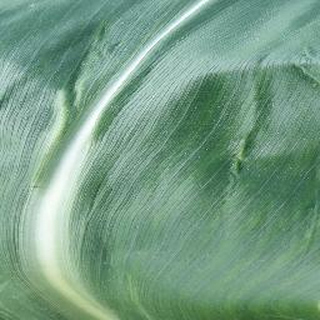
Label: healthy_corn